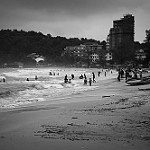
Label: B & W